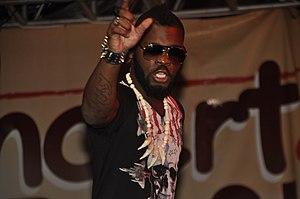
Arafat Dj le, chanteur ivoirien de coupé- decalé, lors d'une prestation artistique This is an image from Ivory Coast